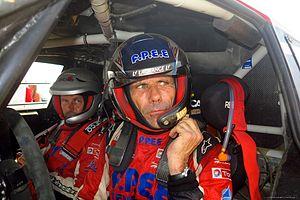
Christian Lavieille, né le 16 décembre 1965 à Villefranche-sur-Saône, est un pilote de course de motos, reconverti en pilote rallye-raid.